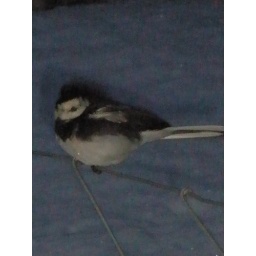
Pied Wagtail by my winter bird table